Kazan Aircraft Production Association

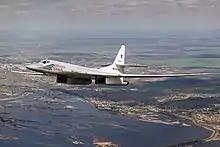
Strategic bomber Tupolev Tu-160 built by KAPO

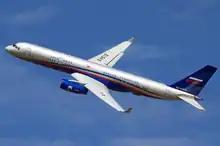
Airliner Tupolev Tu-214 built by KAPO

Kazan Aircraft Production Association (KAPO) is an aircraft manufacturer based in Kazan, Russia. It has built more than 18,000 aircraft of 34 types during its history.